Pokak

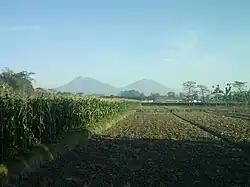
Mount Merapi as seen from Pokak

Pokak is located between Yogyakarta and Solo. It is near the main road, but it is not used by most people thus not many know of the village. It shares its climate with the rest of Java, with summer and rainy seasons. Temperature ranges between 27 and 33* C. Mount Merapi is nearby. The area is fertile and elevated.